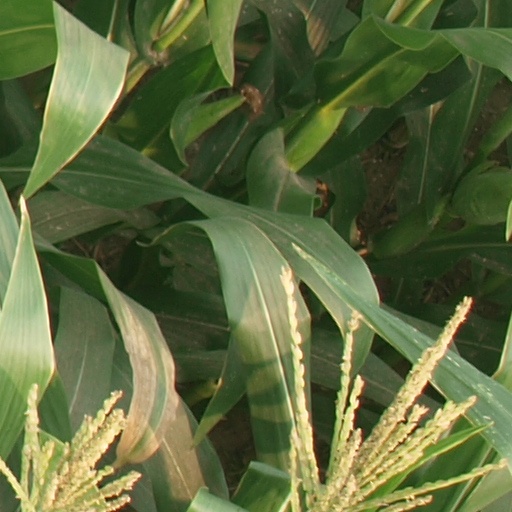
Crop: maize; corn